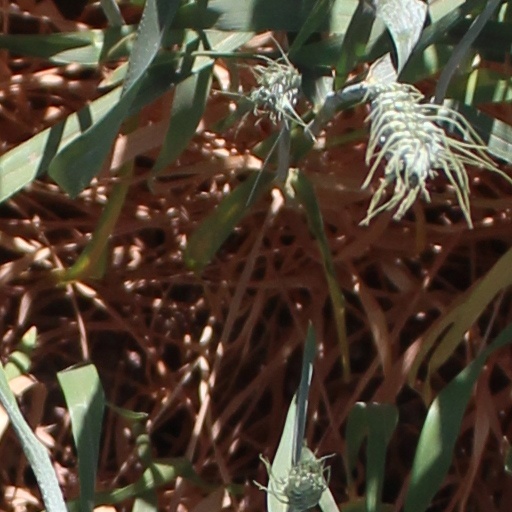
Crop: wheat